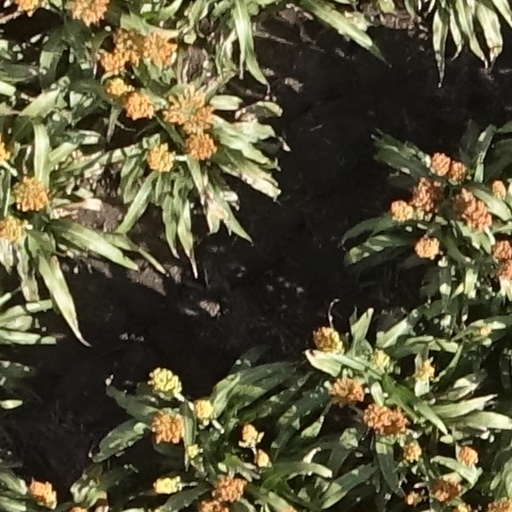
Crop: sorghum